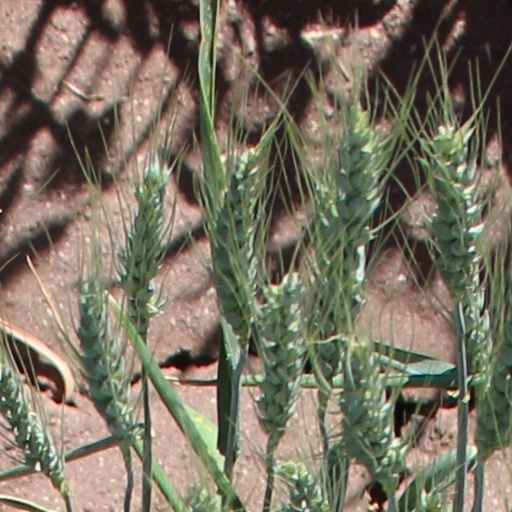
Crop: wheat